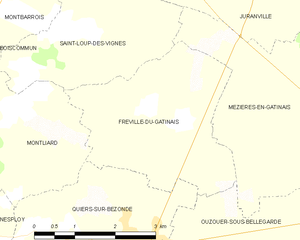
Fréville-du-Gâtinais est une commune française située dans le département du Loiret, en région Centre-Val de Loire.